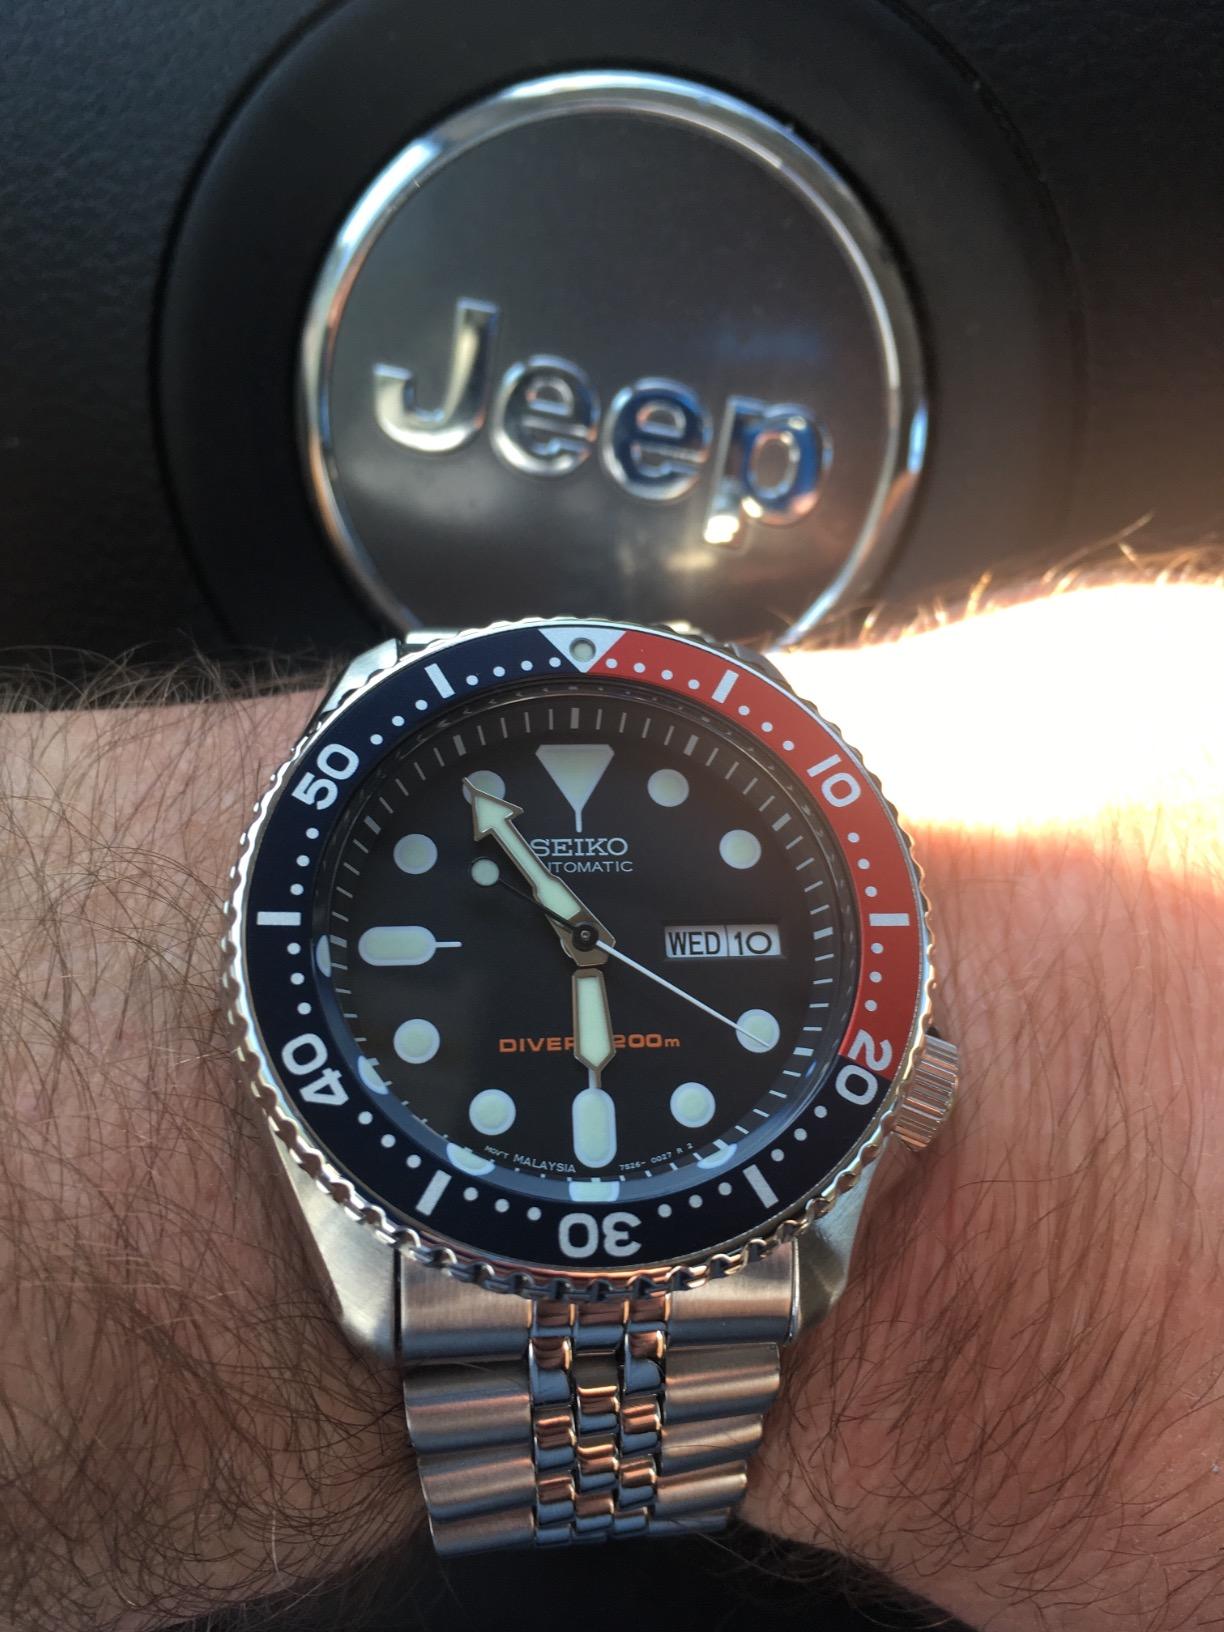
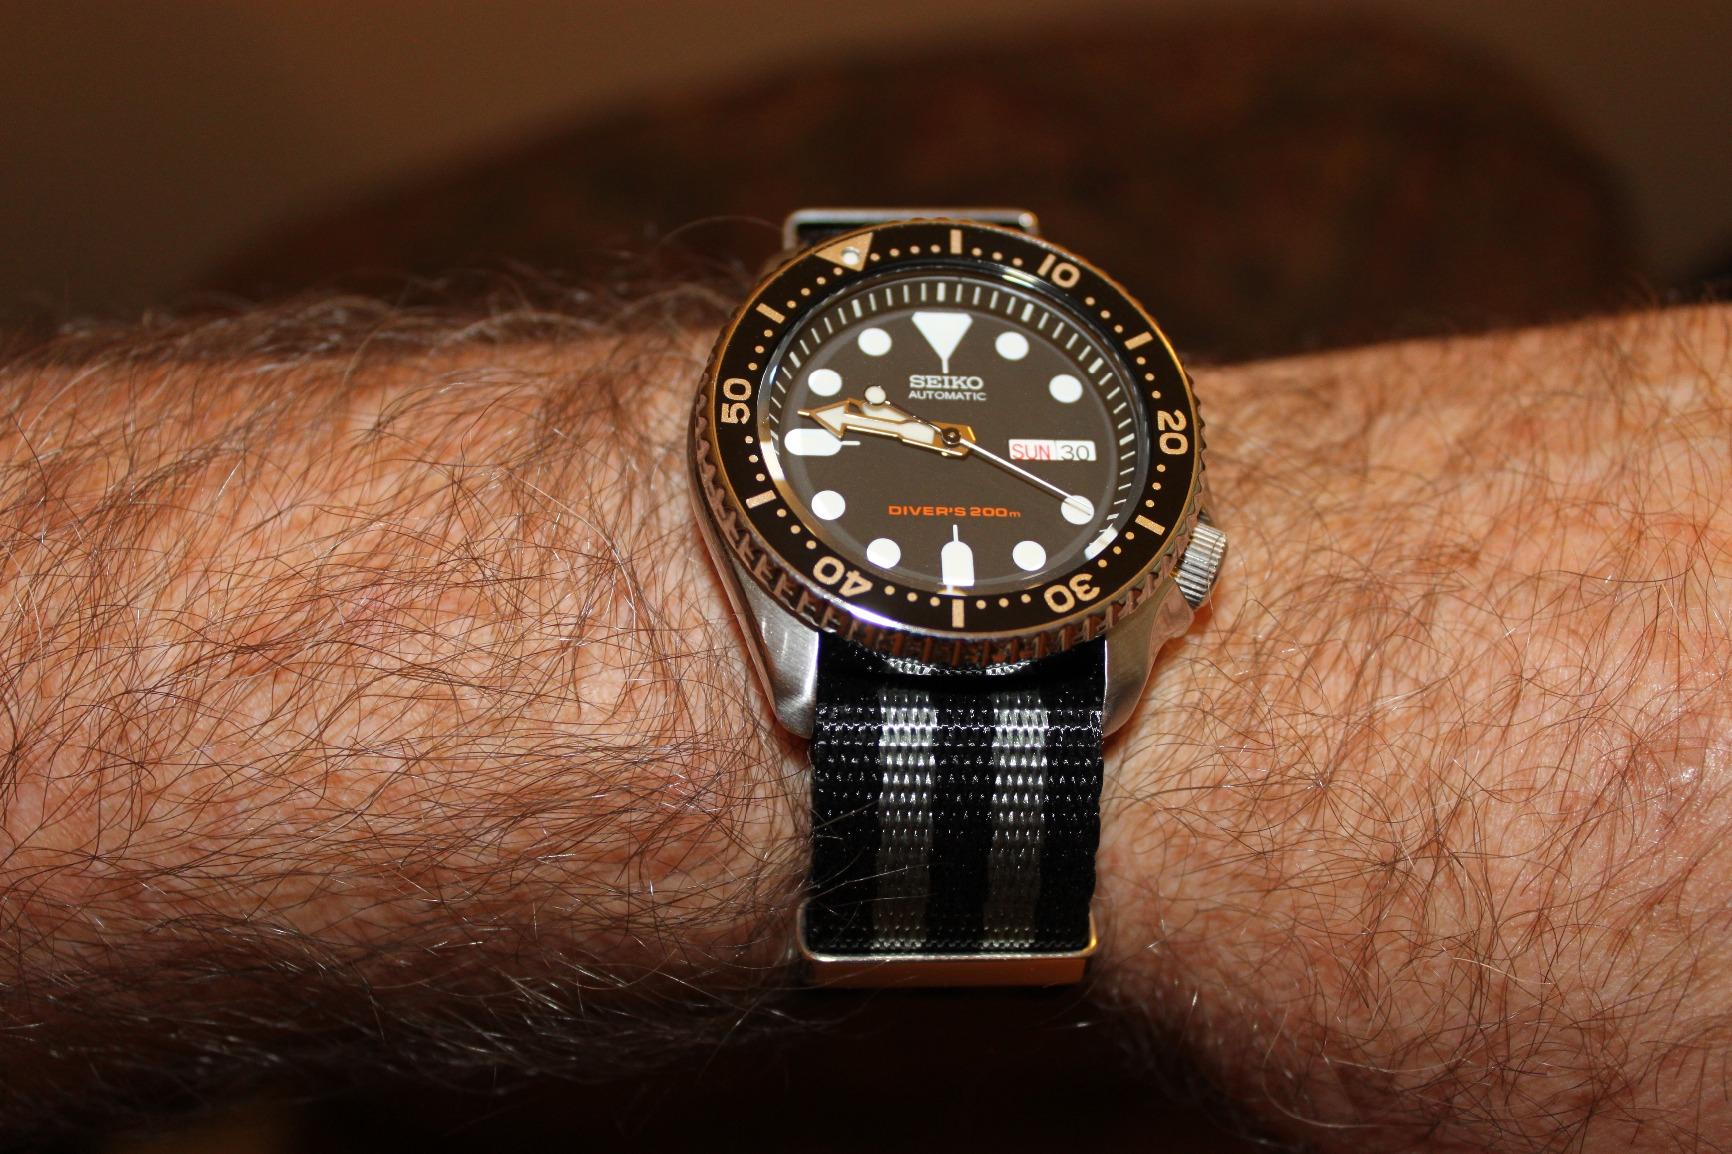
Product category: accessories_watch
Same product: no